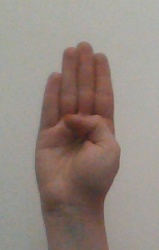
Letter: kaaf